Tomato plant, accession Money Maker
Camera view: horizontal (90 deg, fisheye); turntable rotation: 180 degrees
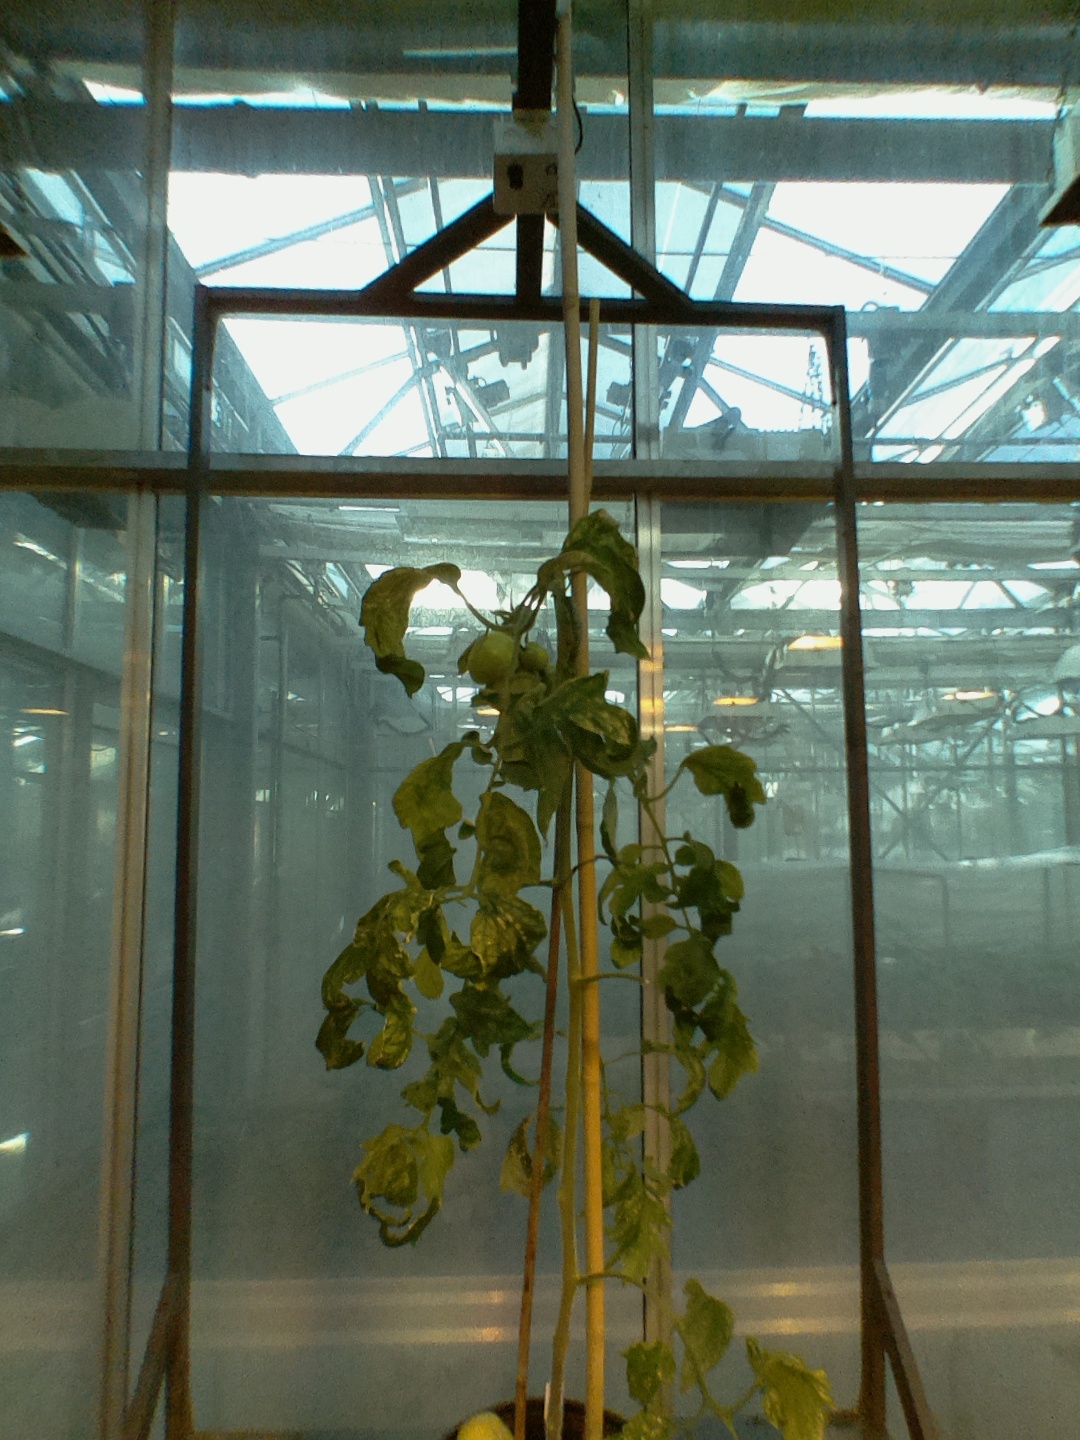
BBCH growth stage 78: 80% -90% of final fruit size